Songfa Road station

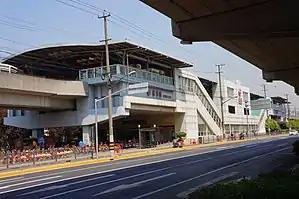

Songfa Road is a station on the Shanghai Metro Line 3. It is part of the northern extension of that line from to that opened on 18 December 2006.